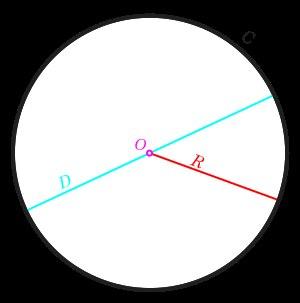
En géométrie, le centre d'un objet est un point ayant la propriété d'être à équidistance d'autres points remarquables de la périphérie de l'objet, autrement dit le milieu de l'objet. Il est donc calculé et situé d'une ou plusieurs manières correspondant à la géométrie de l'objet, et l'objet peut ne pas avoir de centre si aucune méthode n'en permet la détermination. Si la géométrie est considérée comme l'étude des groupes d'isométrie, alors un centre est un point fixe de toutes les isométries de l'objet sur lui-même.